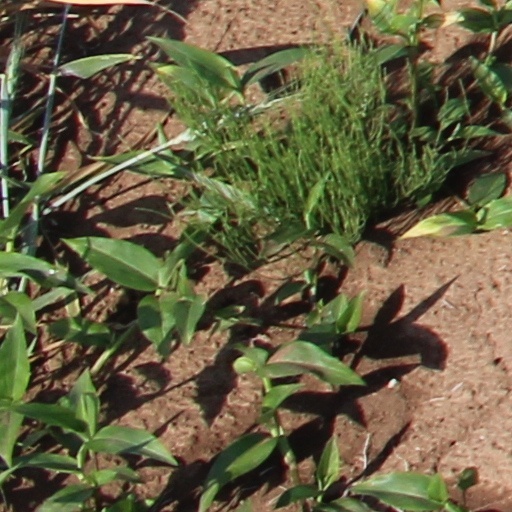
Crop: wheat